National Film Board of Canada

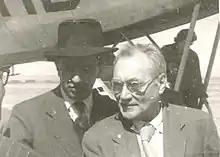
John Grierson was the first commissioner of the National Film Board of Canada.

Ross McLean was working as the secretary to High Commissioner Vincent Massey when he met Grierson, and asked for Grierson to come to Canada to aide in the governmental film policy. Grierson made a report on the Canadian film industry in 1938, and the "National Film Act", which he drafted, was passed on 2 May 1939 causing the creation of the NFB. The position of Film Commissioner was left vacant for months, as Ned Corbett declined the appointment, until Grierson, who proposed Badgley and Walter Turnbull for the position, accepted the position for six months in October 1939, but served until 1945. Grierson selected McLean to work as assistant commissioner and Stuart Legg to oversee the productions. Grierson sent in a letter of resignation on 27 November 1940, in protest of the CGMPB and NFB not being merged, but agreed to stay on for another six months and the merger happened. Employment rose from 55 to 787 from 1941 to 1945, although it was cut by 40% after the war ended.